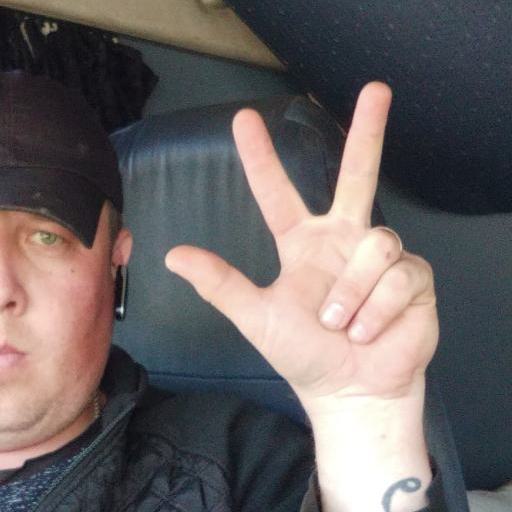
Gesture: three2